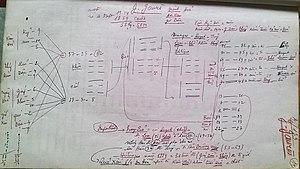
HLJaures
L'horoscope vietnamien est une étude de prédiction du destin d'un individu à travers les astres des douze maisons, qui permet d'en savoir plus sur sa physionomie, son caractère, sa carrière, sa famille, ainsi que l'ensemble des éléments de sa vie. Il est très prisé par la plupart des classes sociales vietnamiennes qui cherchent souvent à connaitre les prédictions sur leurs sorts. Dans le Tử Vi, on peut déterminer les événements favorables ou défavorables en fixant les termes de dix ans, d'un an, d'un mois, d'un jour et d'une heure. Le Hà Lạc du Yi King est un niveau plus élevé du Tử Vi. L'horoscope vietnamien est plus ou moins influencé par les deux horoscopes occidentaux ou chinois.